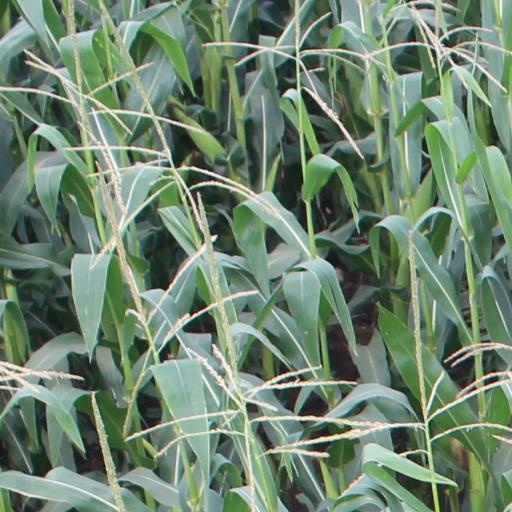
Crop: maize; corn